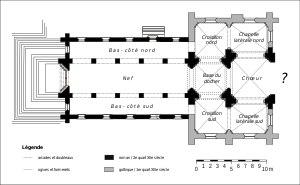
L’église Saint-Maclou est une église catholique paroissiale située à Conflans-Sainte-Honorine, en France. Ses parties les plus anciennes remontent au deuxième et troisième quart du XIIᵉ siècle. Une autre thèse avance une origine de la fin du Xème siècle, ce que corroborerait son vocable "Saint-Maclou" donné par l'évêque de Paris, suzerain du lieu. Ce sont la nef basilicale, la base du clocher central et certains éléments de la première travée du chœur. Ces parties sont de style roman tardif, comme le montrent les chapiteaux sculptés autour de la base du clocher notamment, ainsi que la voûte d'ogives archaïque de cette même travée. Cependant, les piles cantonnées de multiples colonnettes, la modénature évoluée, le recours aux voûtes d'ogives pour les parties orientales, et l'emploi systématique de l'arc brisé, annoncent déjà l'architecture gothique.